EZH2

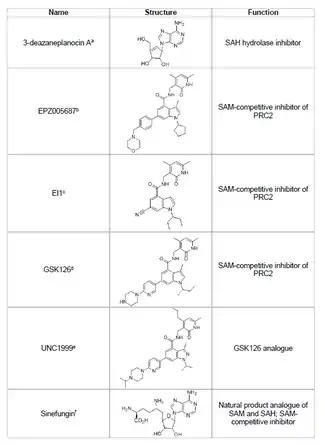
EZH2 Inhibitors.; ; ; ; ;

Developing an inhibitor of EZH2 and preventing unwanted histone methylation of tumor suppressor genes is a viable area of cancer research. EZH2 inhibitor development has focused on targeting the SET domain active site of the protein. Several inhibitors of EZH2 have been developed as of 2015, including 3-deazaneplanocin A (DZNep), EPZ005687, EI1, GSK126, and UNC1999.